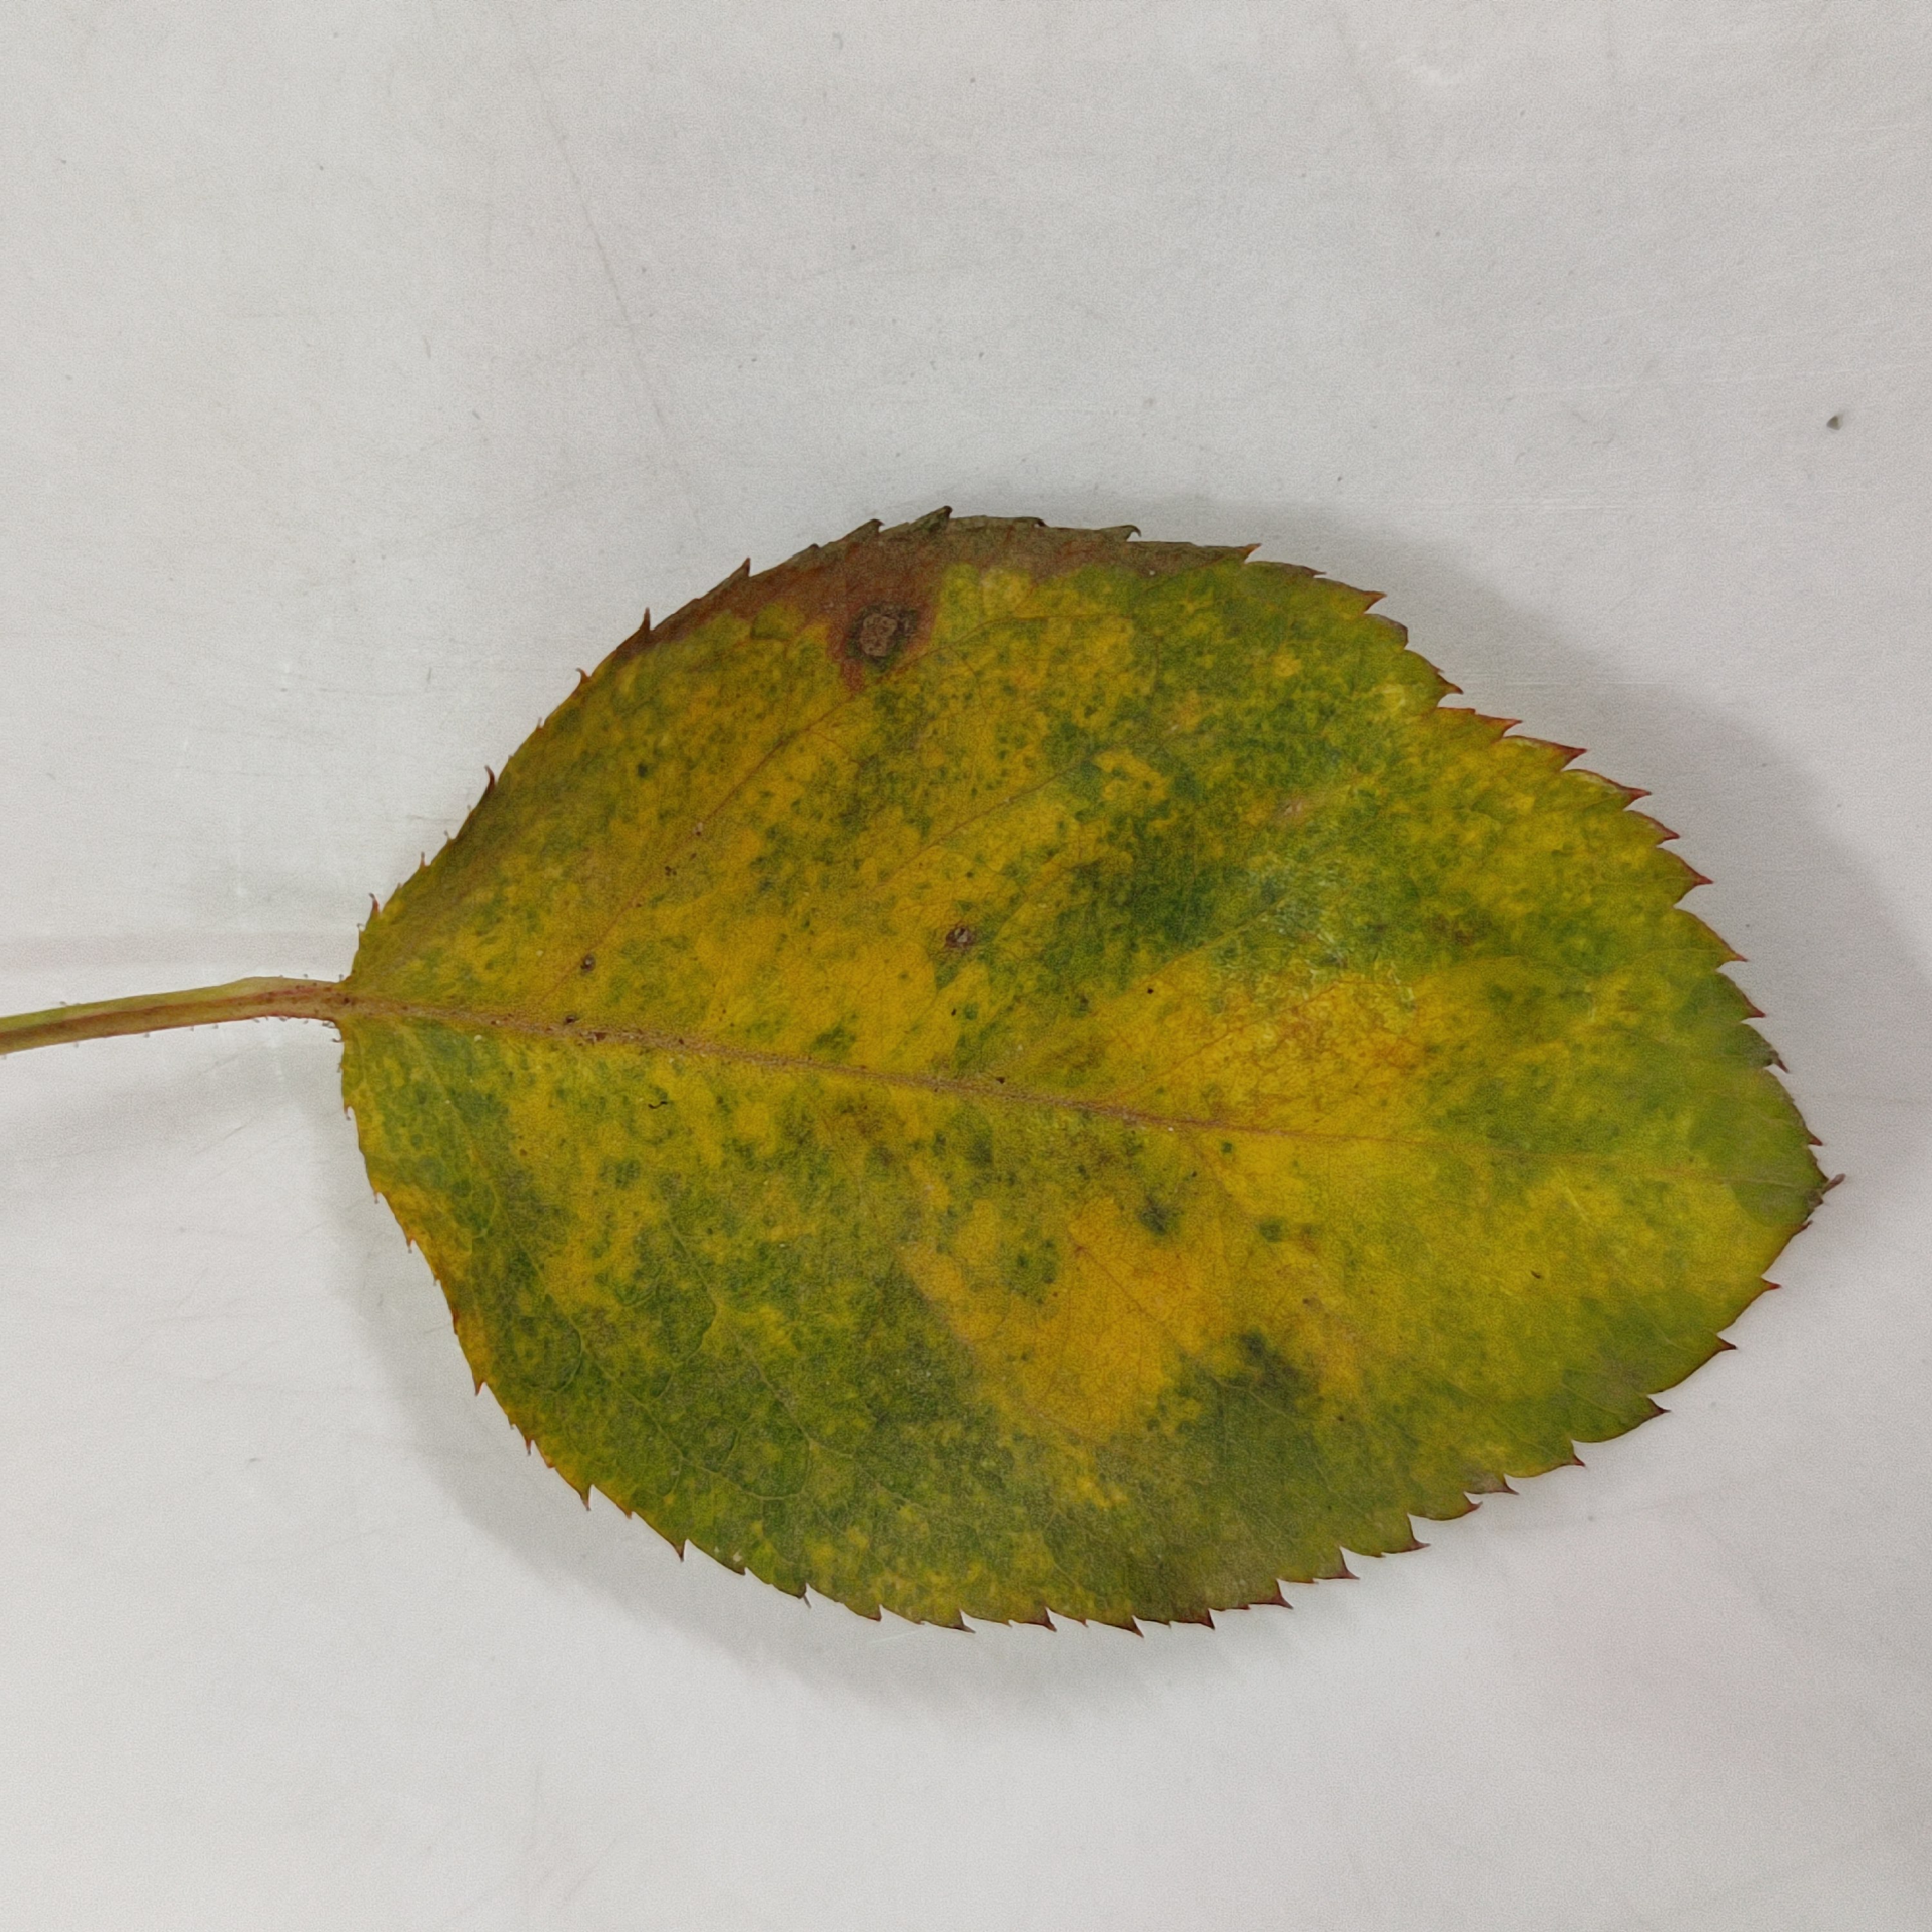
Label: Yellow Mosaic Virus